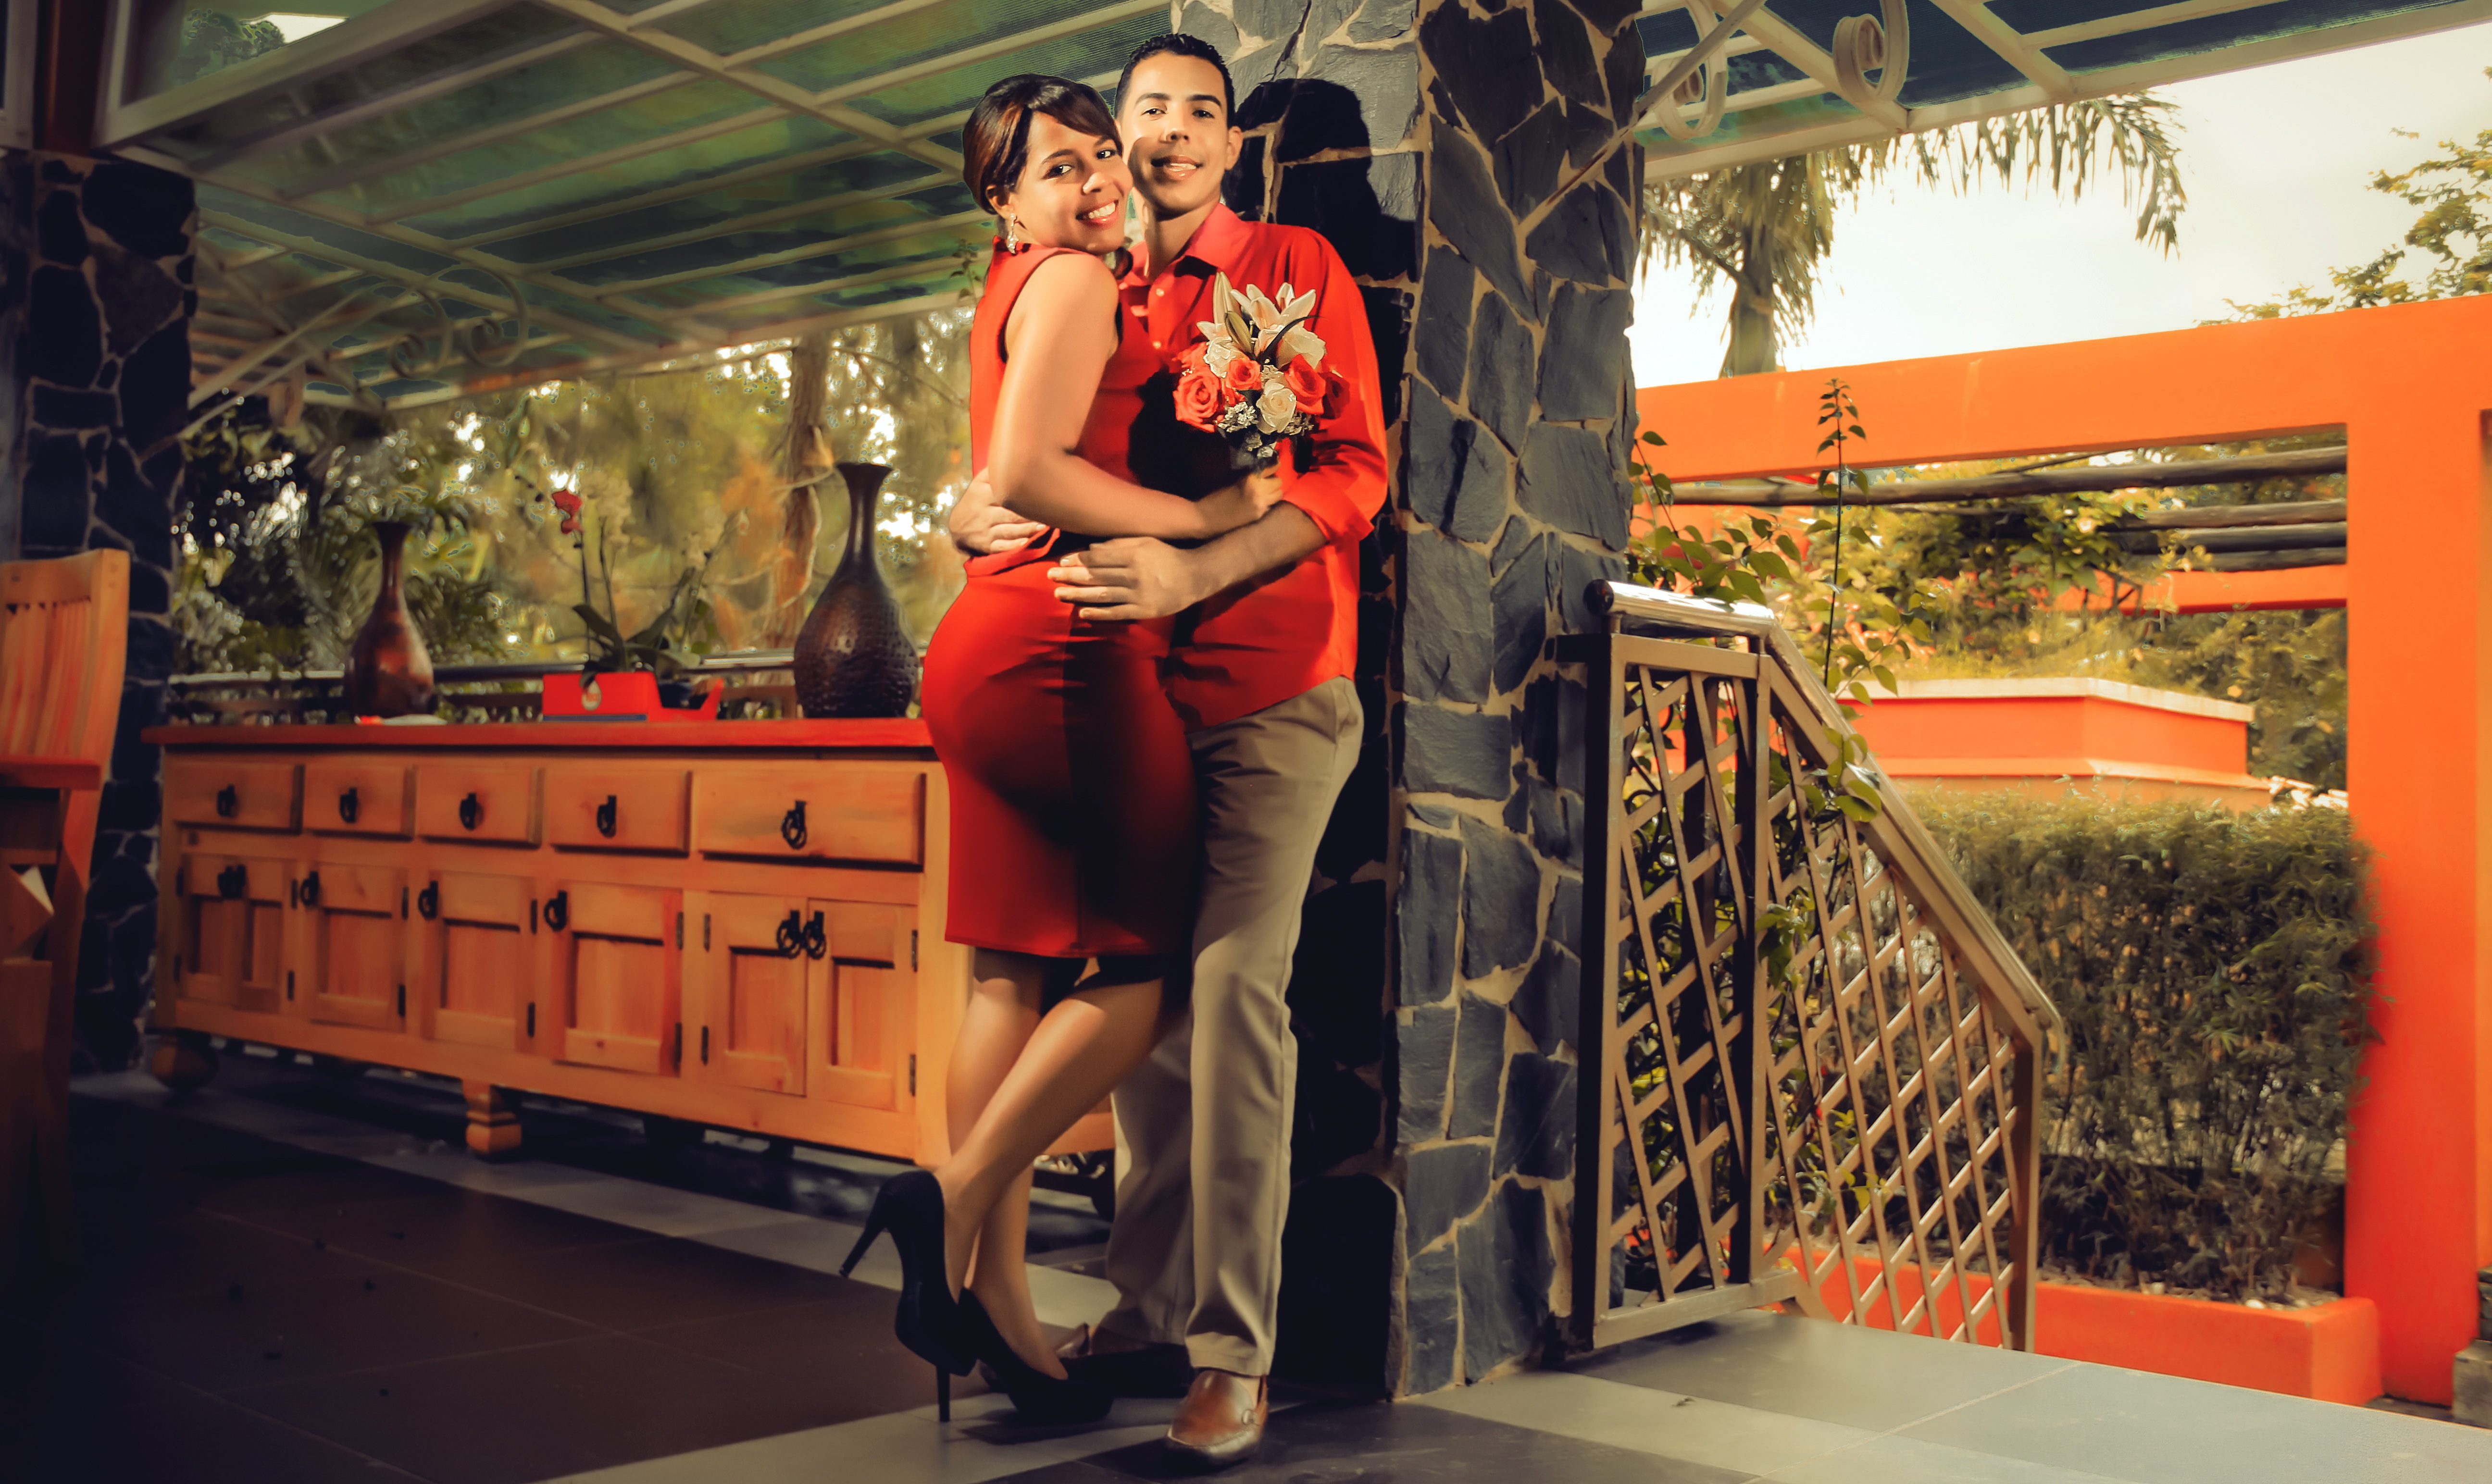
landscape, forest, sky, white, love, model, kiss, commitment, fashion, wedding, married, marriage, ceremony, happiness, beautiful, photoshoot, dominican republic, complicity, veil, bella, marry, romantico, couple in love, grooms, happy couple, newlyweds, colonial zone, santo domingo, embracing each other, nuptials, newly married